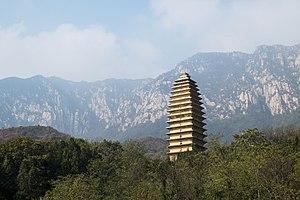
Le temple Fawang est un temple bouddhique chan situé au mont Song, dans la ville-district de Dongfeng, au sein de la ville-préfecture de Zhengzhou, dans la province du Henan, en Chine. C'est le plus ancien centre bouddhique de Chine, trois ans après le temple du Cheval blanc de Luoyang.